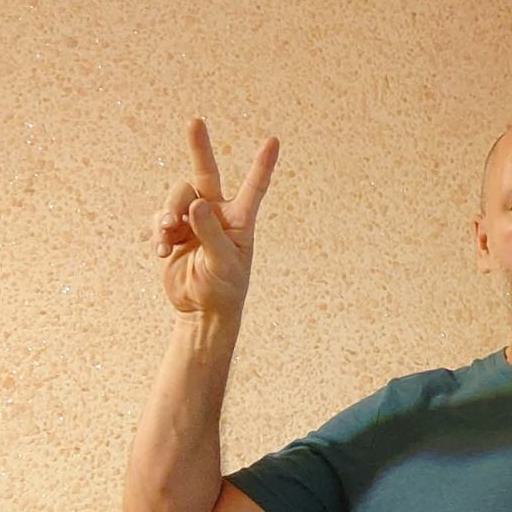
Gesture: peace